Povilas Višinskis

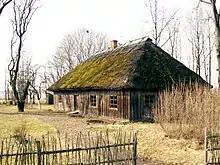
Višinskis' birthplace, now a memorial museum in 2008

Višinskis was born in 1875 in near Užventis, Kovno Governorate, Russian Empire. His parents were free peasants (i.e. not former serfs) and owned about of land, but a good portion of it was unusable for agriculture. Višinskis was the youngest of five children. In 1884, his neighbor invited his brother with the family to help on the farm. The brother's wife was Julija Žymantienė who later with Višinskis' encouragement became the well-known writer Žemaitė. In 1885, after studies with a village tutor at home, Višinskis started the preparatory class at the Šiauliai Gymnasium. His parents hoped that he would become a priest. The tuition cost 35 rubles and dormitory cost another 120 rubles annually. It was a large sum, placing a financial burden on the family.